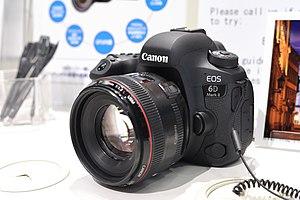
Le Canon EOS 6D Mark II est un appareil photographique reflex numérique plein format de 26,2 mégapixels fabriqué par Canon, présenté le 29 juin 2017 par Canon Japon et dont la commercialisation a eu lieu début août 2017. Son prédécesseur est le 6D.